Sagittaria latifolia

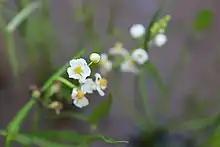
"Sagittaria latifolia", Sainte-Anne-de-la-Pérade, Quebec, Canada

"Sagittaria latifolia" is native to southern Canada and most of the contiguous United States, as well as Mexico, Central America, Colombia, Venezuela, Ecuador, and Cuba. It is also naturalized in Hawaii, Puerto Rico, Bhutan, Australia and much of Europe (France, Spain, Italy, Romania, Germany, Switzerland, the Czech Republic, and European Russia). In Mexico, it is reported from Campeche, Nayarit, Tabasco, Tamaulipas, Puebla, Jalisco, Durango, Tlaxcala, Estado de México, Veracruz and Michoacán.